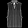
Label: Shirt